Nakamura Shidō II

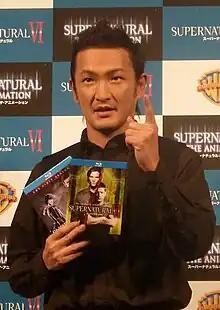
Nakamura in 2010

Born in Tokyo, the son of kabuki actor Nakamura Shidō I, young Nakamura made his kabuki debut at the age of eight. He took the name Shidō the following year, following his father's retirement. Twenty-one years later, despite being a relative latecomer to the silver screen, the 30-year-old Kabuki actor was in his first film, "Ping Pong" (2002), in which he portrayed a skin-headed, demonically intense table tennis champion nicknamed Dragon. His film debut won Nakamura a Best Newcomer award at the 2003 Japanese Academy Awards. Since then, Nakamura has starred in a string of high-profile movies as well as TV dramas.